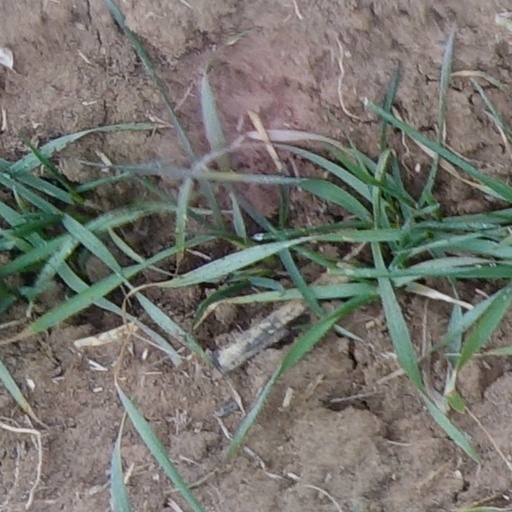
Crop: wheat